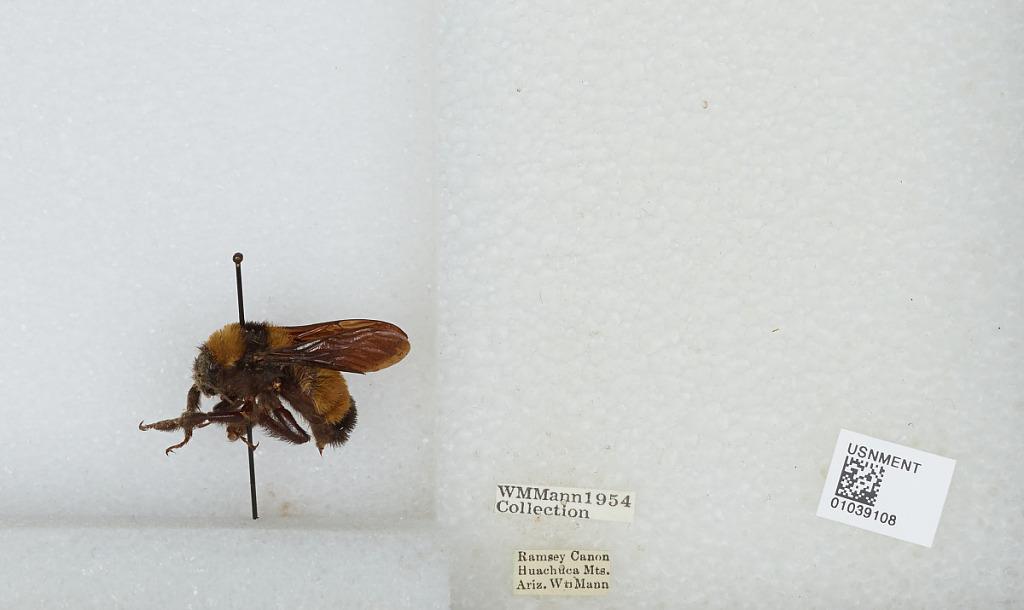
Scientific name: Bombus (Fervidobombus) sonorus Say
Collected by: W. Mann,
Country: United States
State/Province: Arizona
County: Cochise
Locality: Huachuca Mountains, Ramsey Canyon
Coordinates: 31.45, -110.3